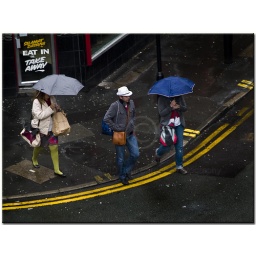
3 colourful people crossing a wet street in Manchester, viewed from the Arndale car park